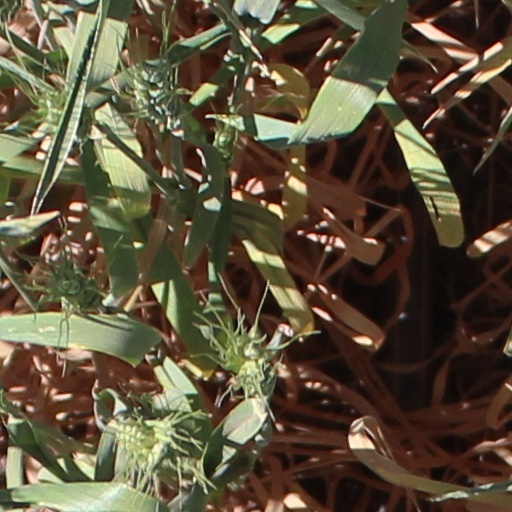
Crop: wheat